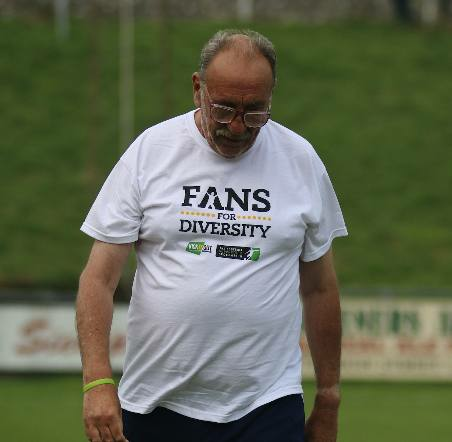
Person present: Yes